Lehigh County Prison

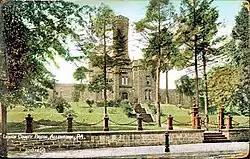
Lehigh County Prison on a 1915 postcard

Lehigh County Prison was a historic county courthouse located at Allentown, Lehigh County, Pennsylvania. It was built in 1869.